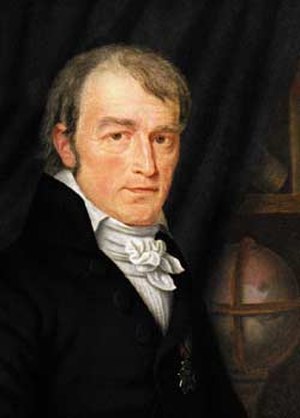
Johann Gottlieb Friedrich von Bohnenberger
Johann Gottlieb Friedrich von Bohnenberger var en tysk matematiker og astronom. Han studerede på universitetet i Tübingen. I 1798 blev han udnævnt til professor i matematik og astronomi.